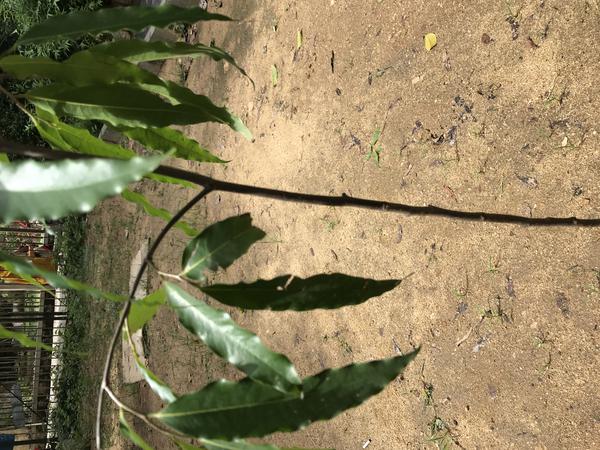
Plant: Ashoka